Voivode of Transylvania

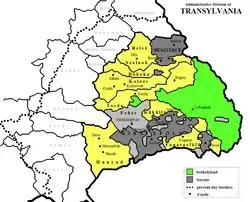
Administrative division of Transylvania in the early 16th century, the territories under the control of the Voivode depicted in yellow

The "ispáns" of the Transylvanian counties of Doboka, Hunyad, Kolozs, Küküllő and Torda were not listed among the witnesses of royal charters from the beginning of the 13th century, hinting that their direct connection to the monarchs had by that time been interrupted. Thereafter they were employed by the voivode who appointed and dismissed them at will. Only the heads of Szolnok County remained directly connected to the monarchs for a longer period, until their office was united with the voivodeship in the 1260s. Similarly, the voivodes were simultaneously the "ispáns" of the nearby Arad County between 1321 and 1412.